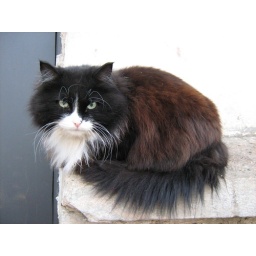
b&amp;amp;w street cat around my home...